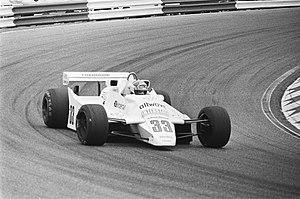
Theodore Racing était une écurie de course automobile fondée par le milliardaire de Hong Kong Theodore « Teddy » Yip. Theodore a participé au championnat du monde de Formule 1 de 1977 à 1978 puis de 1981 à 1983, disputant 64 Grands Prix. Theodore a inscrit un total de 2 points. Son meilleur classement au championnat constructeur est une 12ᵉ place en 1981 et 1982.